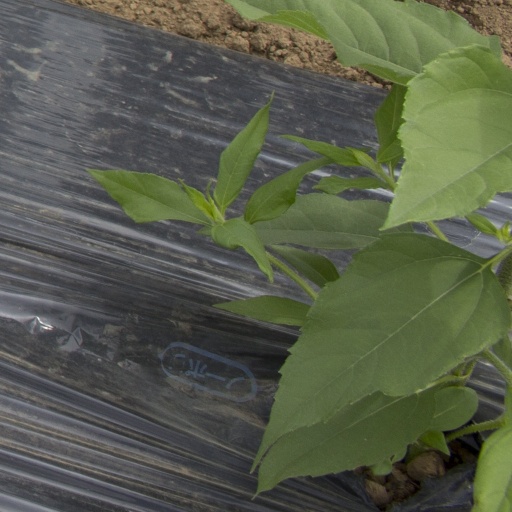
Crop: Jerusalem artichoke